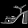
Label: Sandal